Eric Garcetti

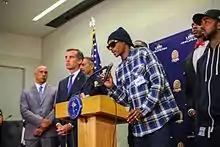
Garcetti with rappers Snoop Dogg and The Game addressing race relations in 2016

In June 2014, while calling the long wait times at the VA's Greater Los Angeles Healthcare System unacceptable, Garcetti pledged to secure 10,000 jobs for veterans by 2017. He also embraced the Obama administration's challenge to end veteran homelessness in Los Angeles within 17 months, stating that he would not accept that "veterans live in our city without a place of their own."